John L. Flannery

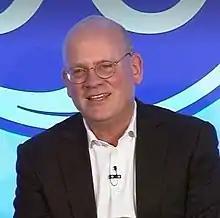

John L. Flannery (born 1962) is an American business executive. He succeeded Jeff Immelt as the eleventh CEO and tenth chairman of General Electric, and was CEO from August 2017 until October 2018. Prior to ascending to the CEO role, Flannery held leadership roles inside GE for nearly 30 years, heading GE Healthcare, GE India and other business units.